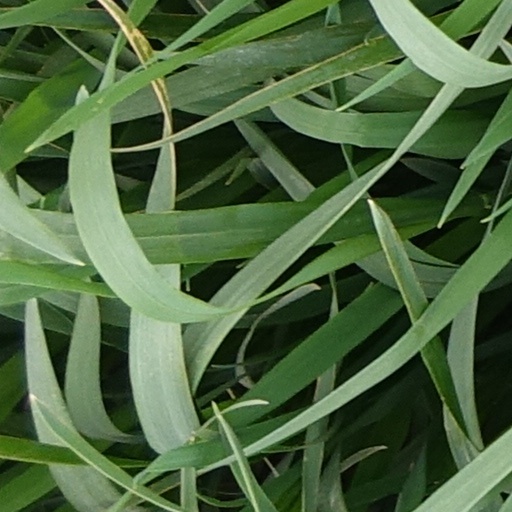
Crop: wheat